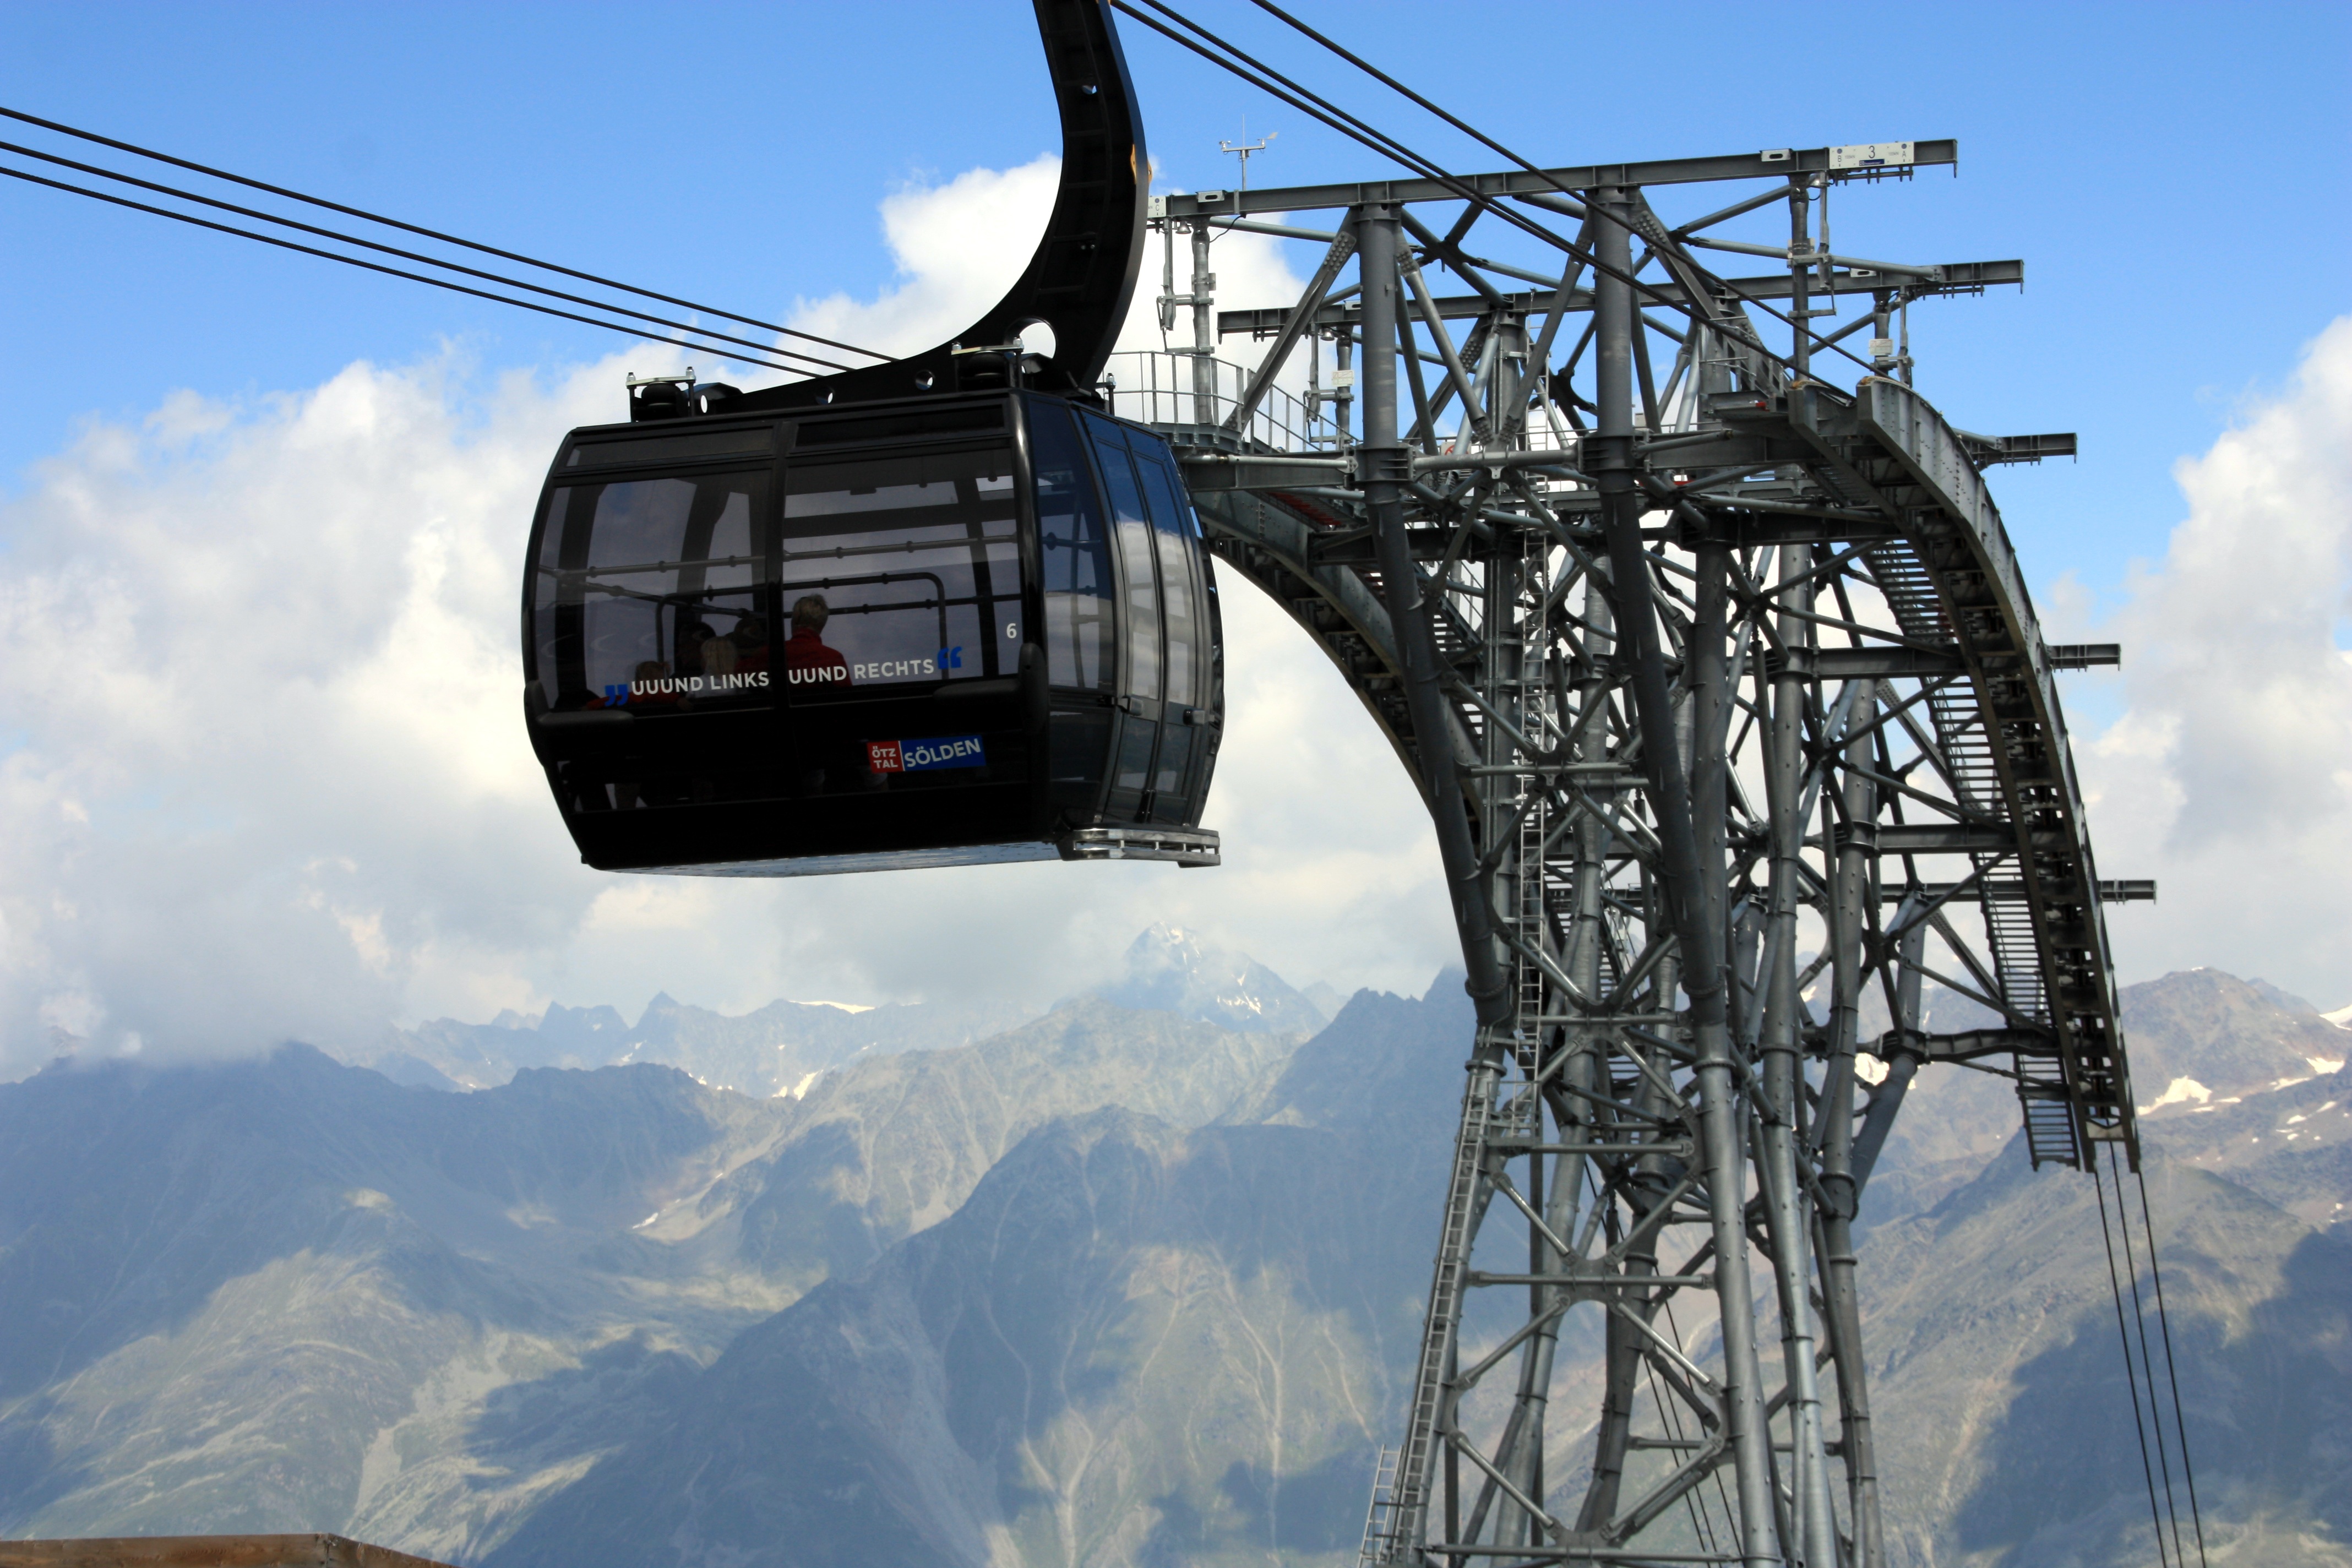
technology, transport, vehicle, tower, mast, electricity, cable car, mountains, gondola, mountain railway, s lden